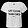
Label: T - shirt / top